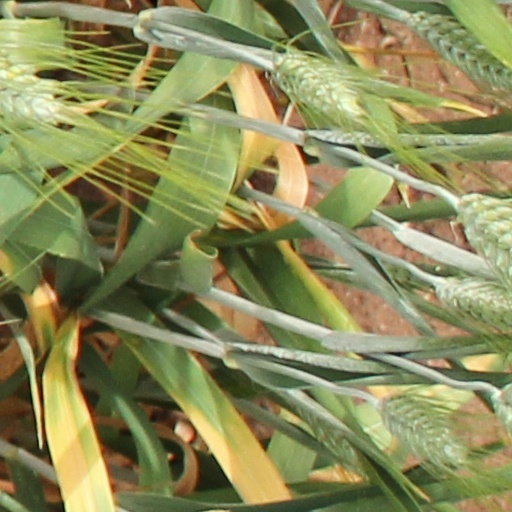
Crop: wheat